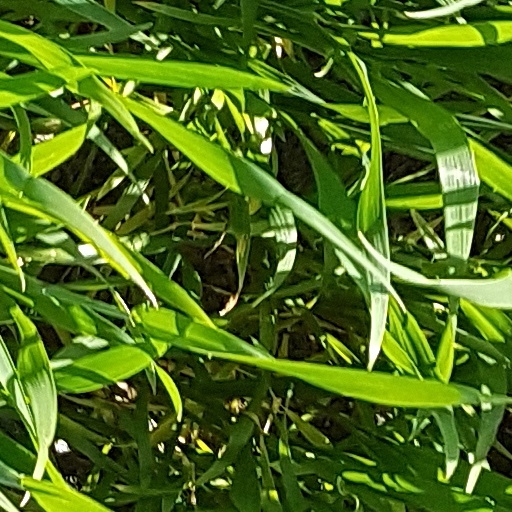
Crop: wheat